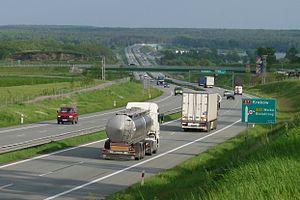
Voie rapide S7 - route express en construction en Pologne, entre Gdańsk et Rabka-Zdroj, qui se trouve sur les routes européennes E28 et E77. Elle relie les agglomérations de la Tri-Cité, Varsovie, Kielce et Cracovie. La route S7 sur la section Cracovie Opatkowice - Rabka-Zdrój est un fragment de la "Zakopianka", route permettant d'accéder à la station de ski de Zakopane.Elle été prévue selon une coup 2 × 2, à l'exception de courts fragments à 2 × 3. La longueur de l'itinéraire prévu est de 706 km, ce qui en fait la plus longue voie rapide de Pologne.